Pablo Chiapella

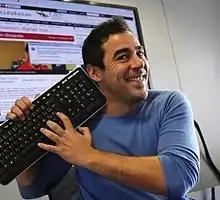
Chiapella in an interview for 20minutos.es

Pablo Chiapella Cámara (born 1 December 1976), also known as Chape, is a Spanish actor known for his role as Amador Rivas in the television series "La que se avecina".